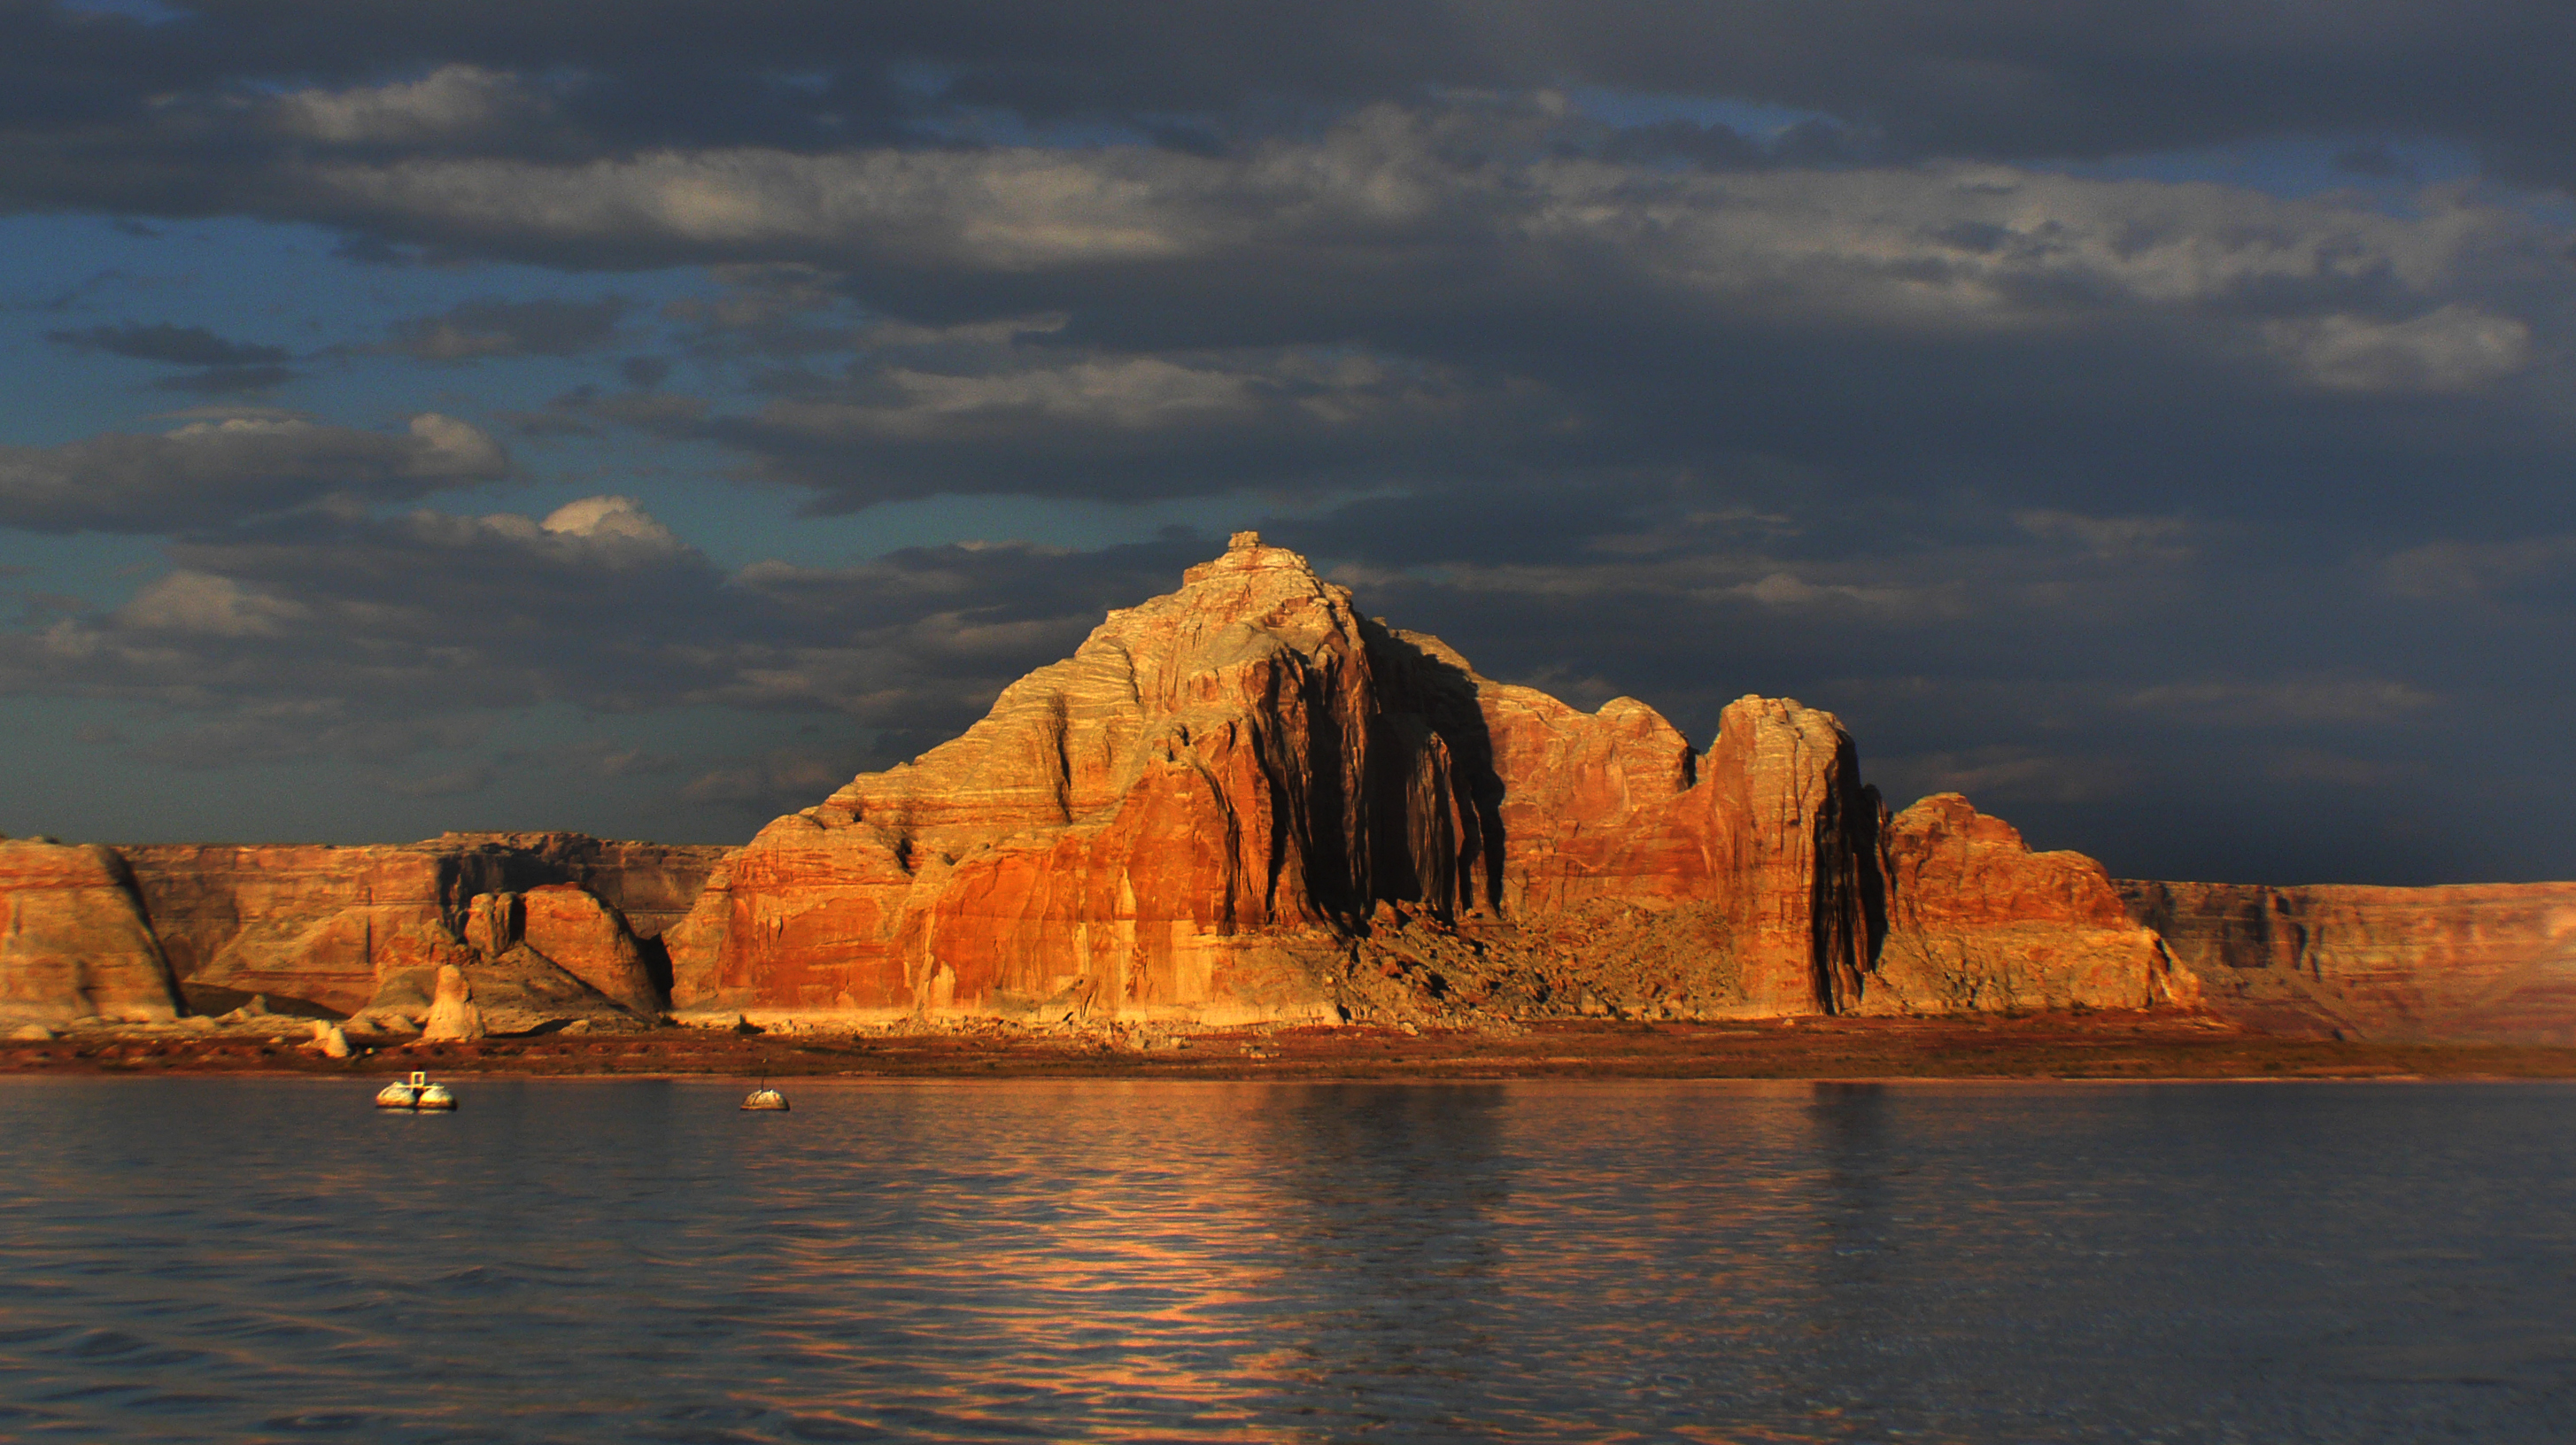
landscape, sea, coast, rock, ocean, mountain, cloud, sky, sunrise, sunset, morning, dawn, river, formation, cliff, dusk, evening, reflection, bay, terrain, material, rainbow, utah, lakepowell, stonearch, scenicviewpoint, cape, landform, geographical feature